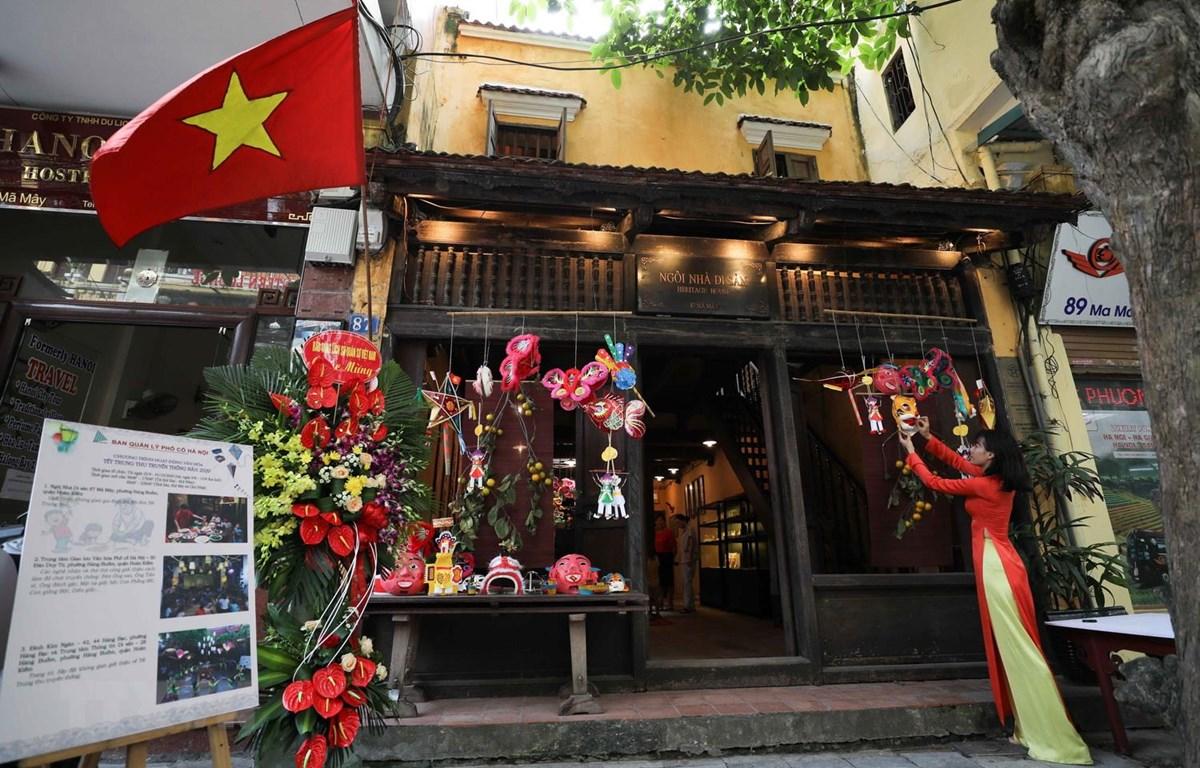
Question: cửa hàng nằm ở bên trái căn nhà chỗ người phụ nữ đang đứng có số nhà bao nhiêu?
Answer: số 89